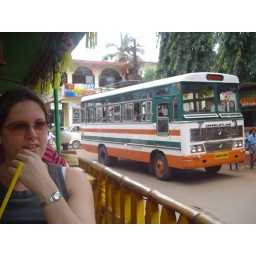
A quick break in a roadside bar while expoloring Candolim with atypical bus in the background